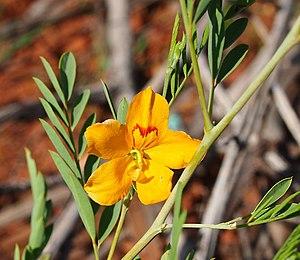
Petalostylis est un genre de plantes dicotylédones de la famille des Fabaceae, sous-famille des Caesalpinioideae, originaire d'Australie, qui comprend deux espèces acceptées.